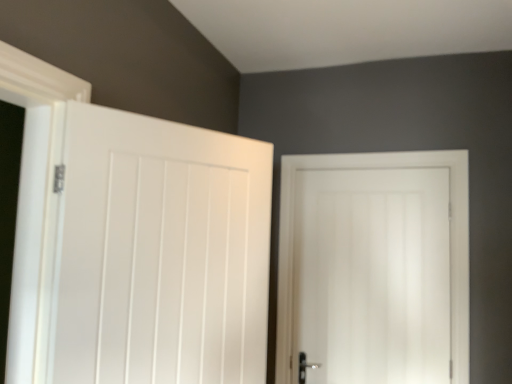
Question: From a real-world perspective, locate the door positioned vertically above the white matte door at center, marked as the 1th door in a back-to-front arrangement. Your answer should be formatted as a tuple, i.e. [(x, y)], where the tuple contains the x and y coordinates of a point satisfying the conditions above. The coordinates should be between 0 and 1, indicating the normalized pixel location of the point.
Answer: [(0.312, 0.656)]